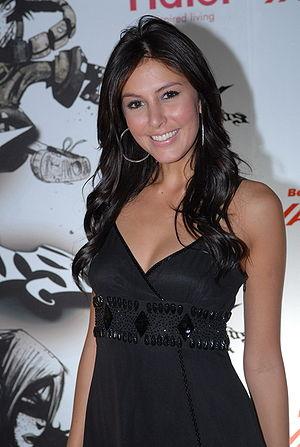
Sririta "Rita" Jensen ou Sririta Janzen, née le 27 octobre 1981 en Indonésie, est un mannequin femme et une actrice thaïlandaise.